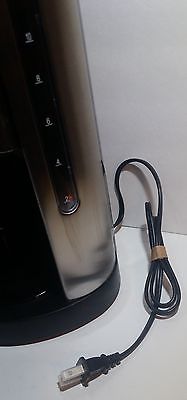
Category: coffee maker